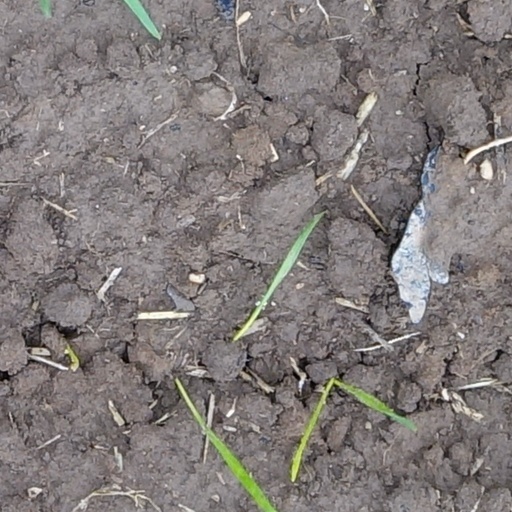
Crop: wheat